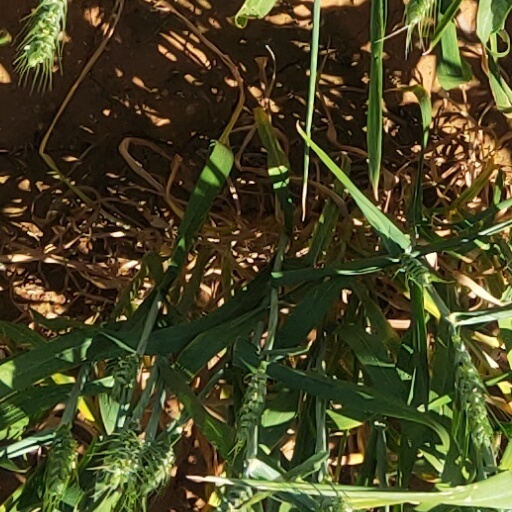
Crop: wheat